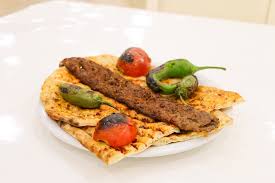
Yemek: kebap